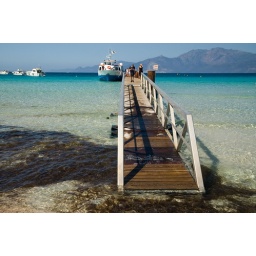
bridge over troubled water